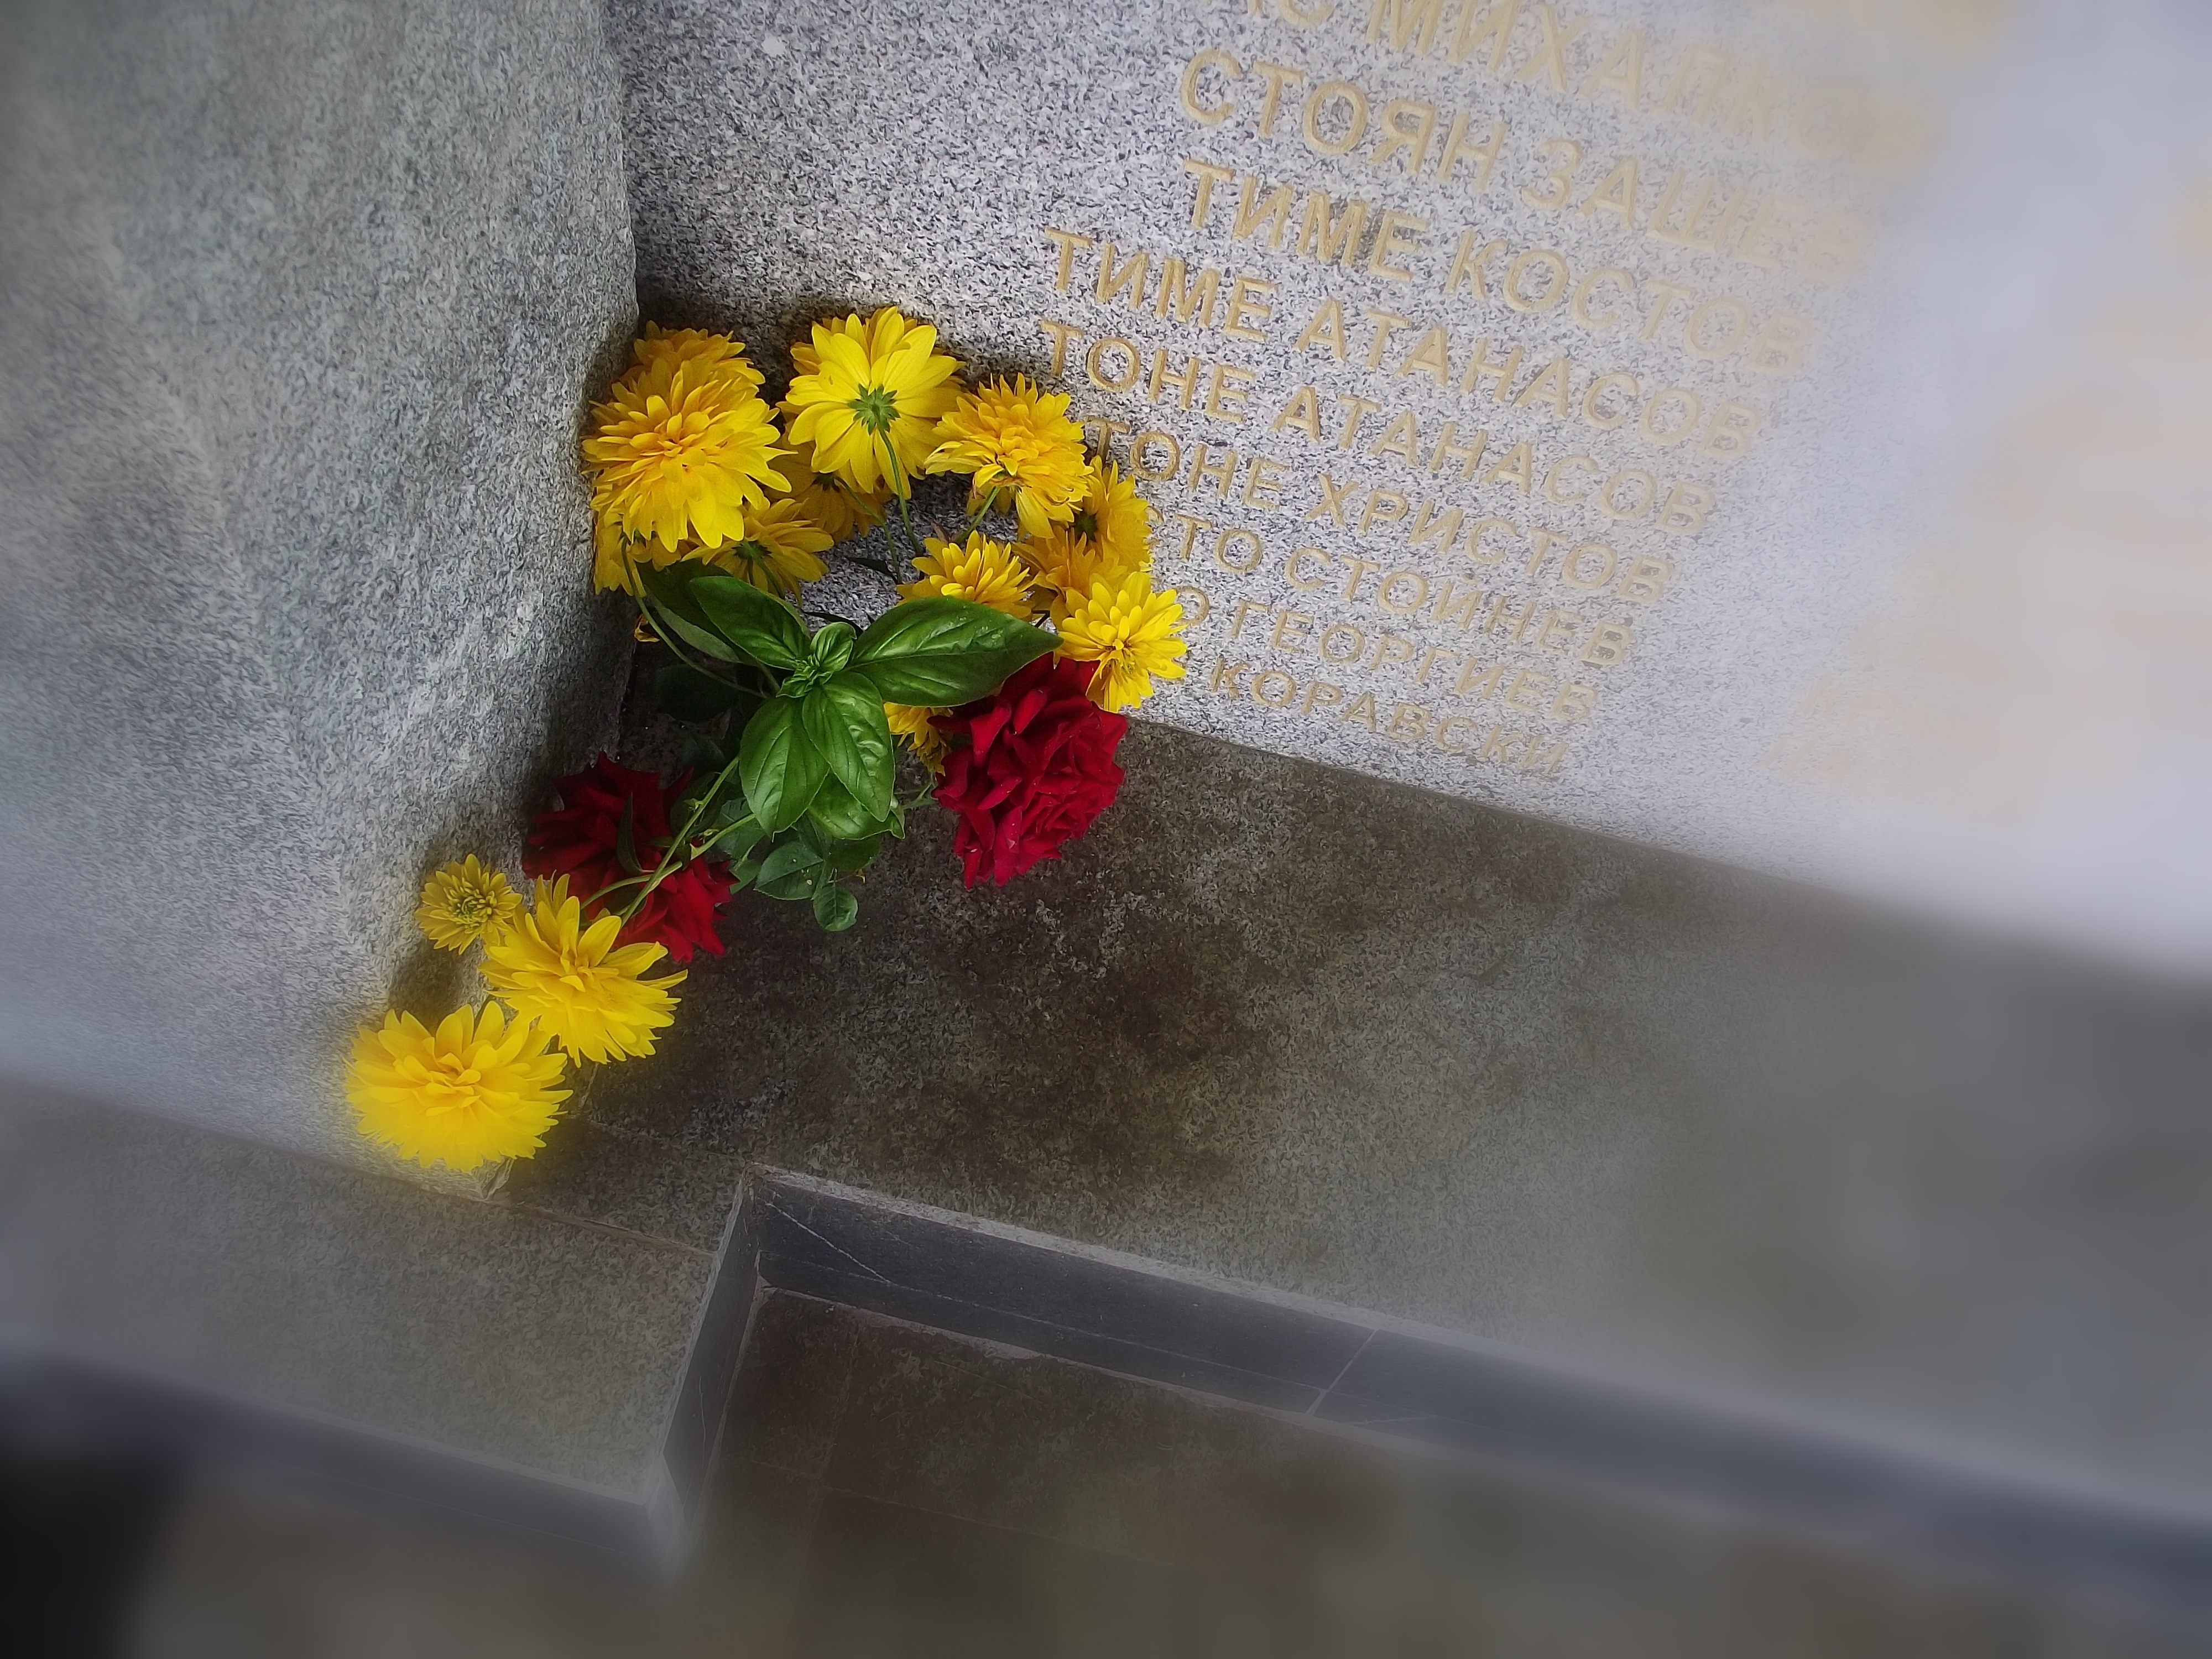
hand, plant, leaf, flower, petal, green, red, color, yellow, flora, close up, floristry, macro photography